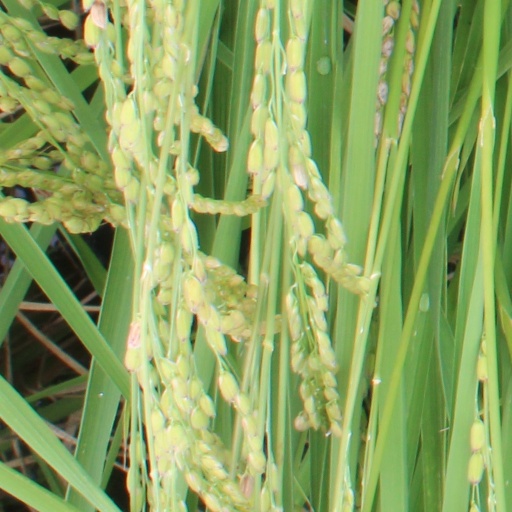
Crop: rice